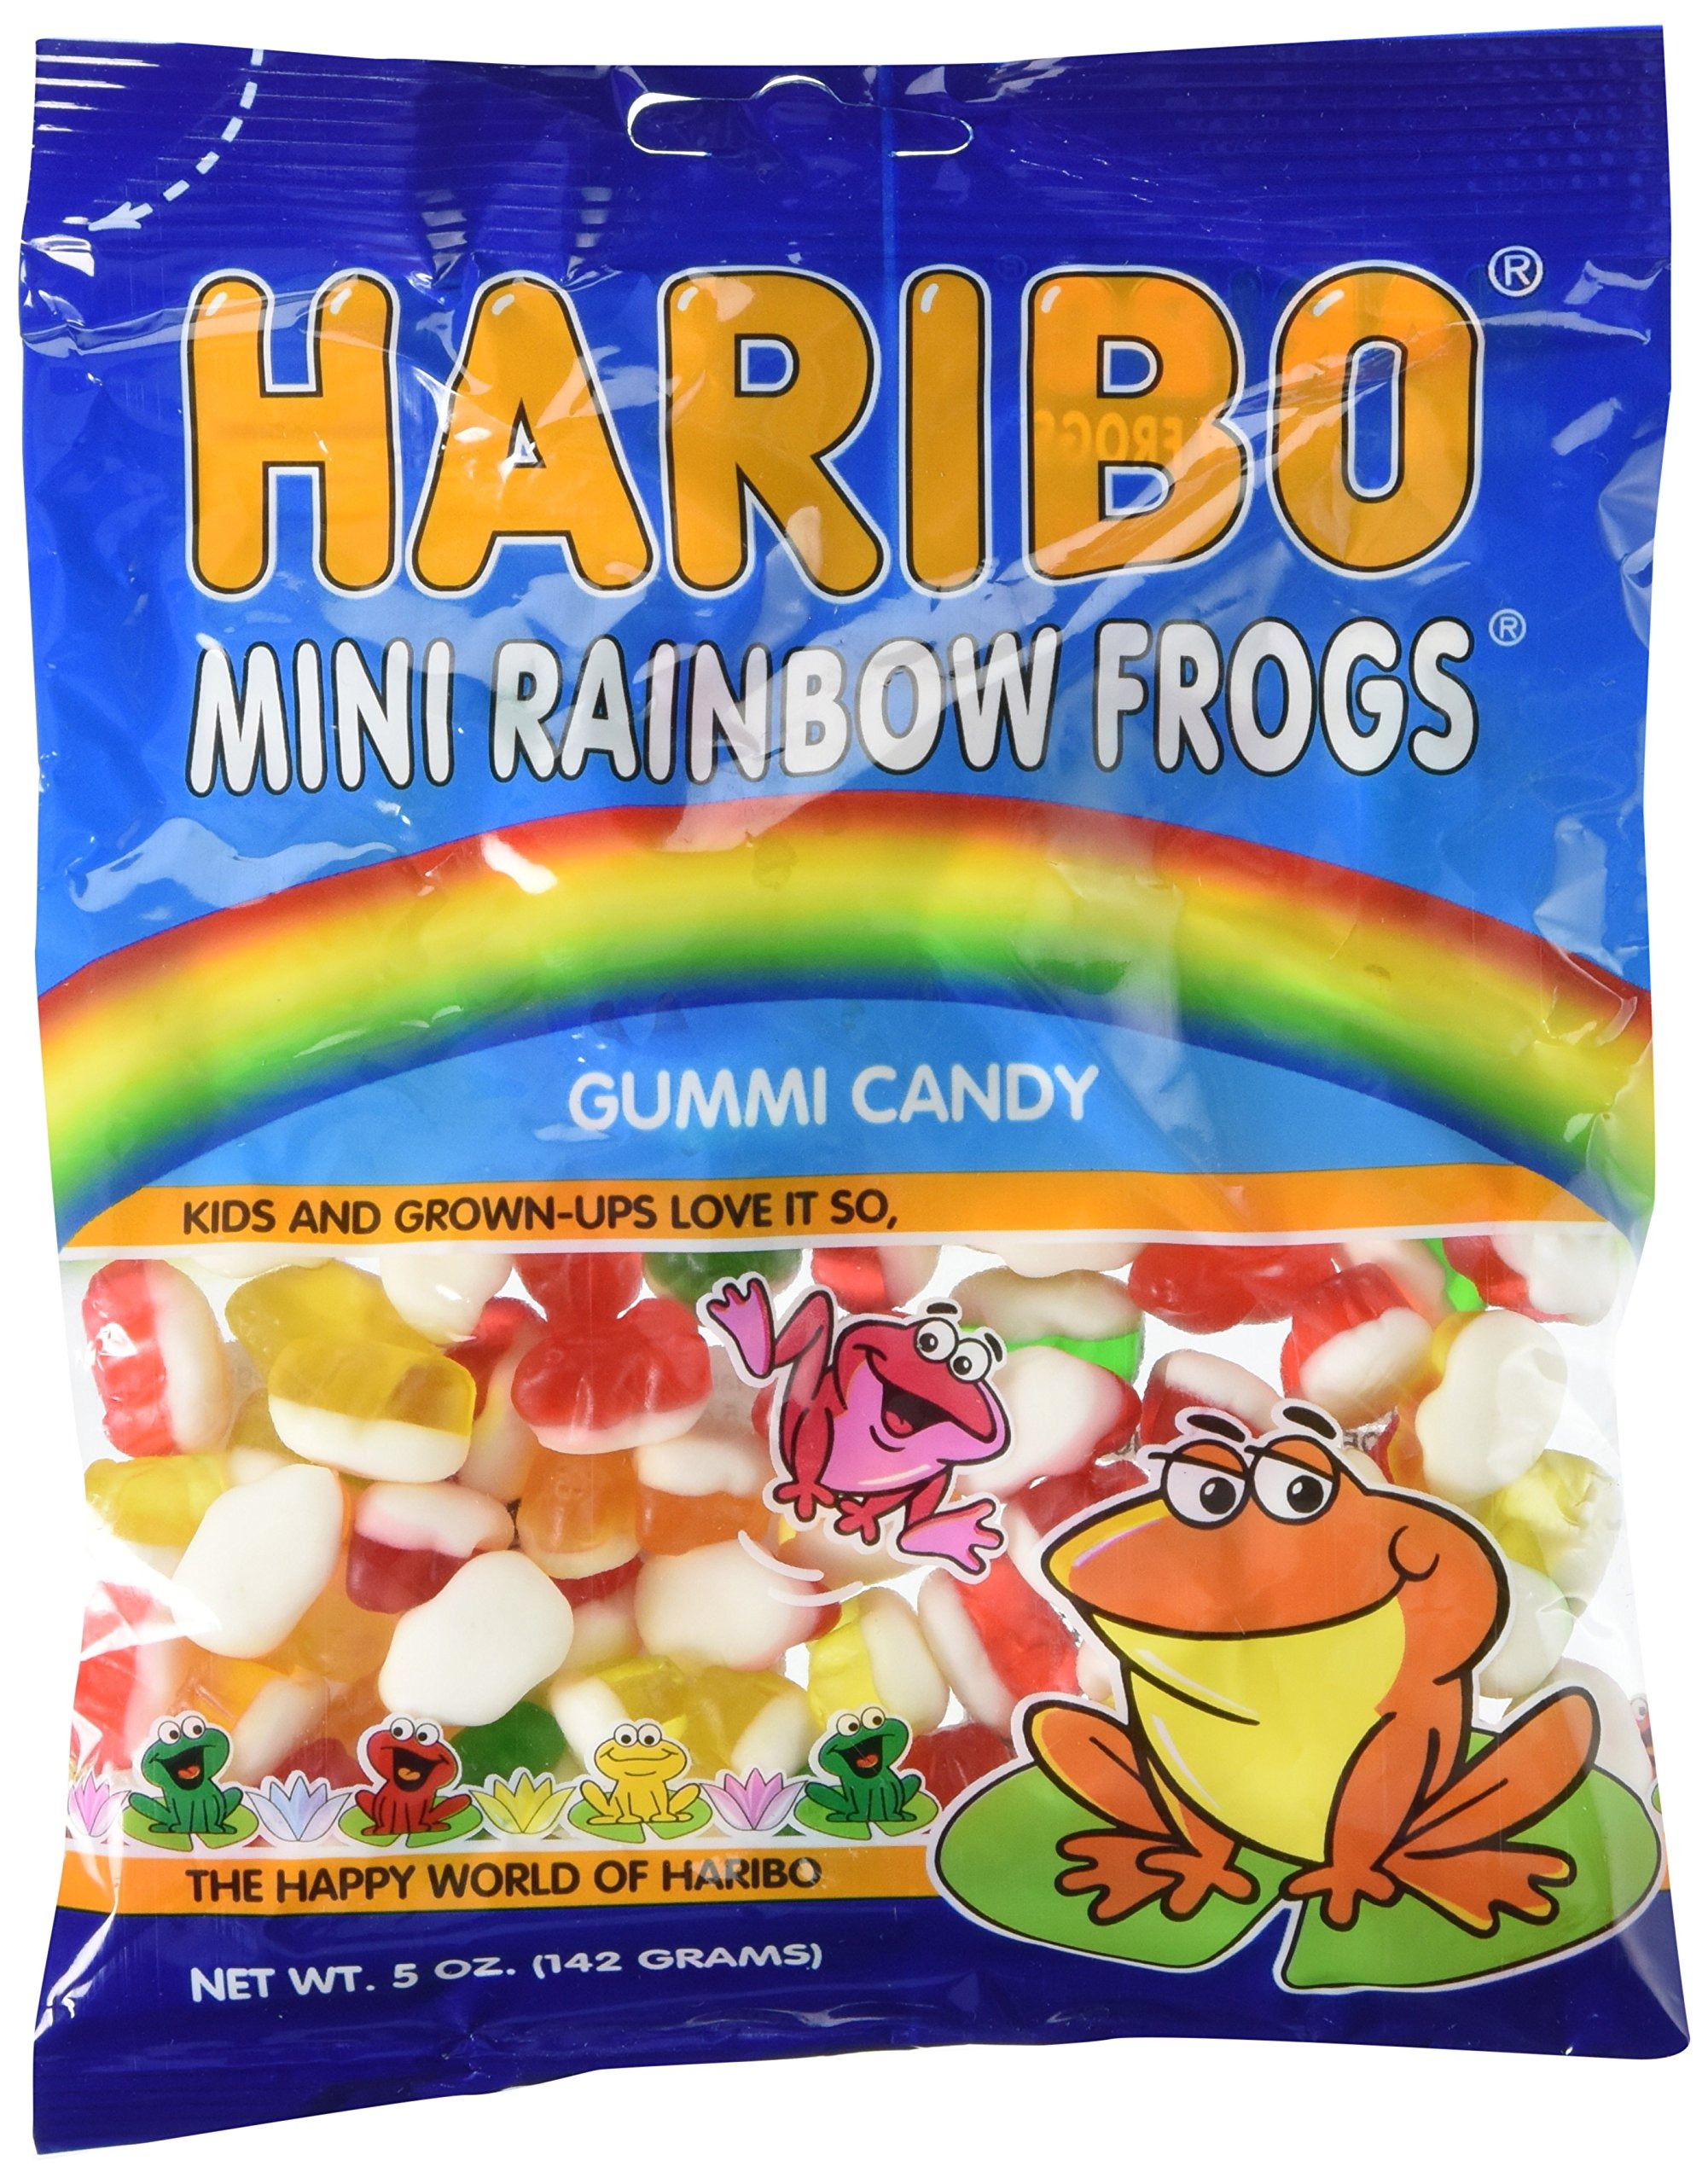
Item Name: Haribo Gummies - Mini Rainbow Frogs - 5 oz
Product Description: (1) 5 ounce bag kids and grown-ups love it so, the happy world of Haribo. Made in Spain.
Value: 5.0
Unit: Ounce

Price: 6.86